William III of the Netherlands

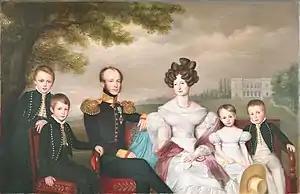
"King William II and his family" (1832) by Jan Baptist van der Hulst with William III on the far left

William was born on 19 February 1817 in the Palace of the Nation in Brussels, which was part of the United Kingdom of the Netherlands at the time. He was the eldest son of the future king William II of the Netherlands and Anna Pavlovna of Russia. He had three brothers, one of whom died in infancy, and one sister. William was particularly close to his brother Alexander, who was only 18 months his junior and for the most part was raised alongside him. As adults the two princes shared a passion for outdoor pursuits like shooting, riding and falconry as well as horse racing. Both were active members of the Royal Loo Hawking Club, which drew a large crowd of hunting enthusiasts to Het Loo Palace during the 1840s and early 1850s. William and Alexander also shared a deep frustration at not being given any meaningful tasks in the military. Alexander, who had a lively, amiable, tactful personality, got on well with his hot headed, capricious brother. His death at age 29 was a great loss to William, who counted him a true friend. He never became close to his youngest brother Henry, who was painfully shy, easily embarrassed and anxious to avoid incurring William's wrath.